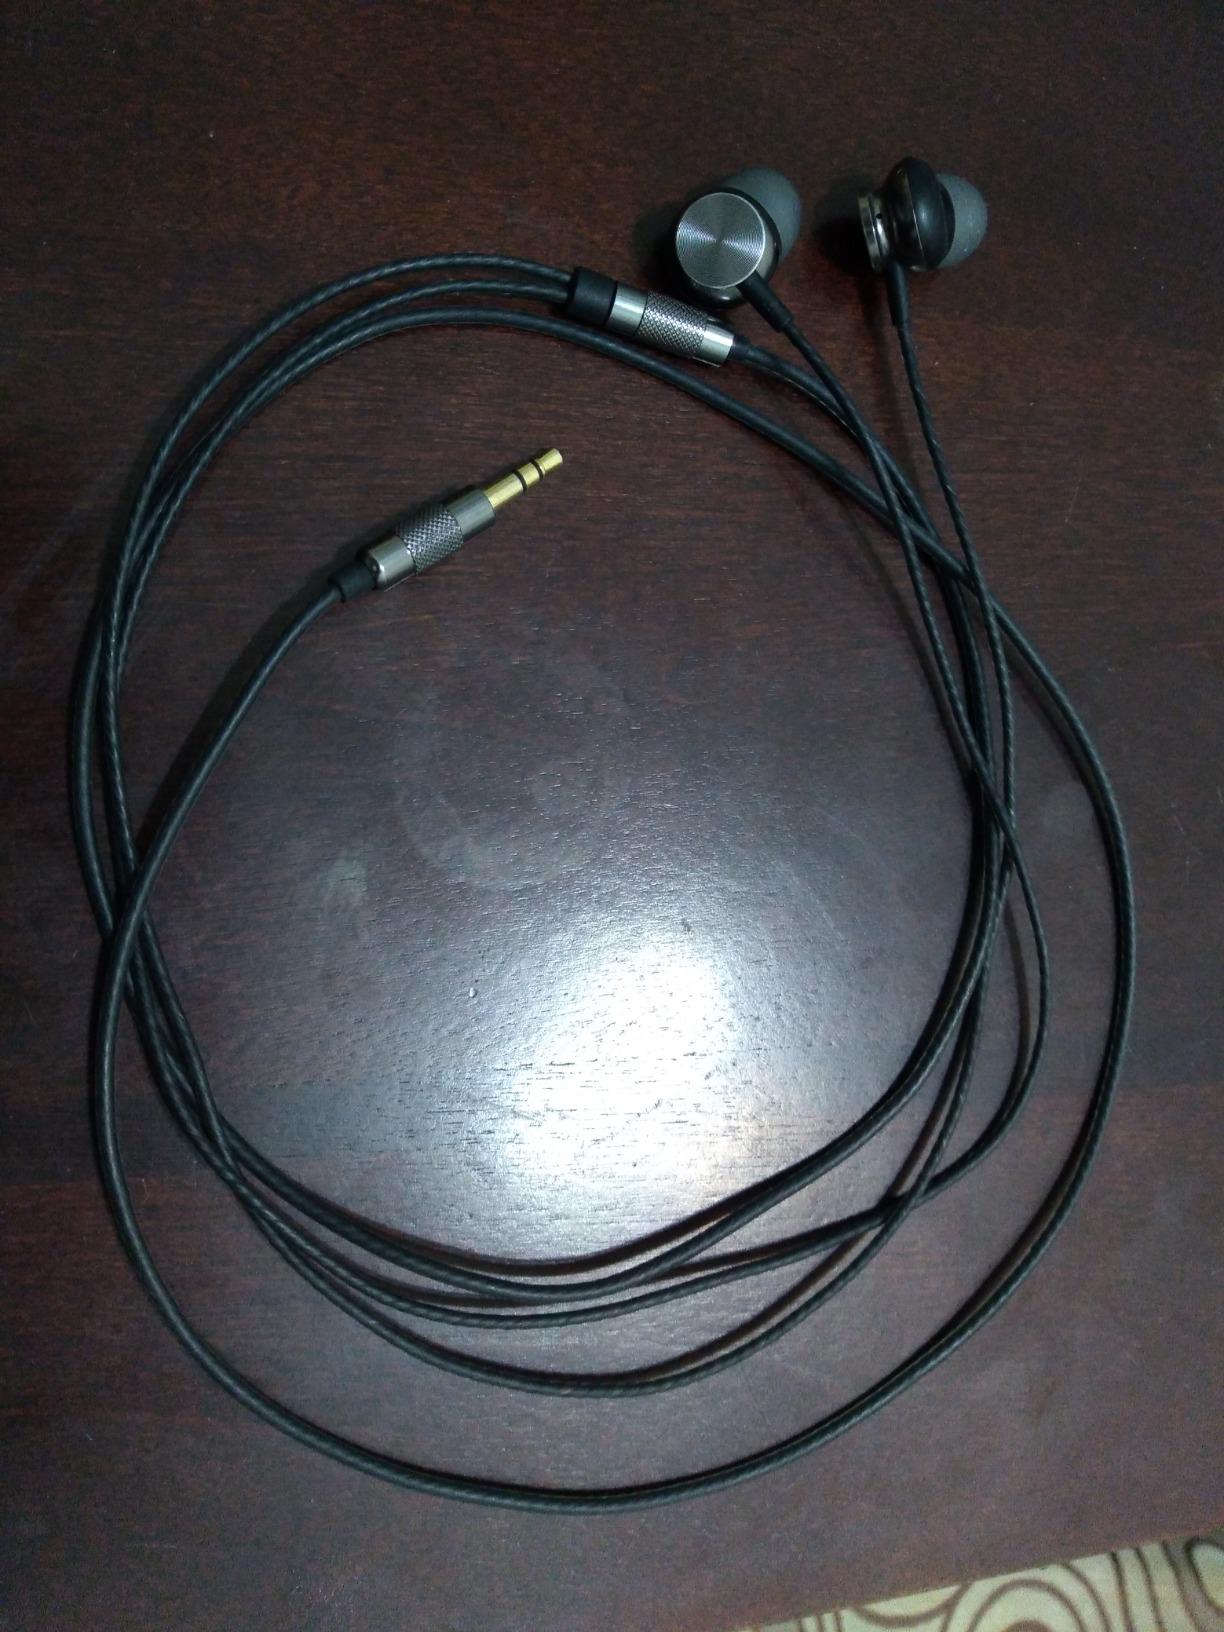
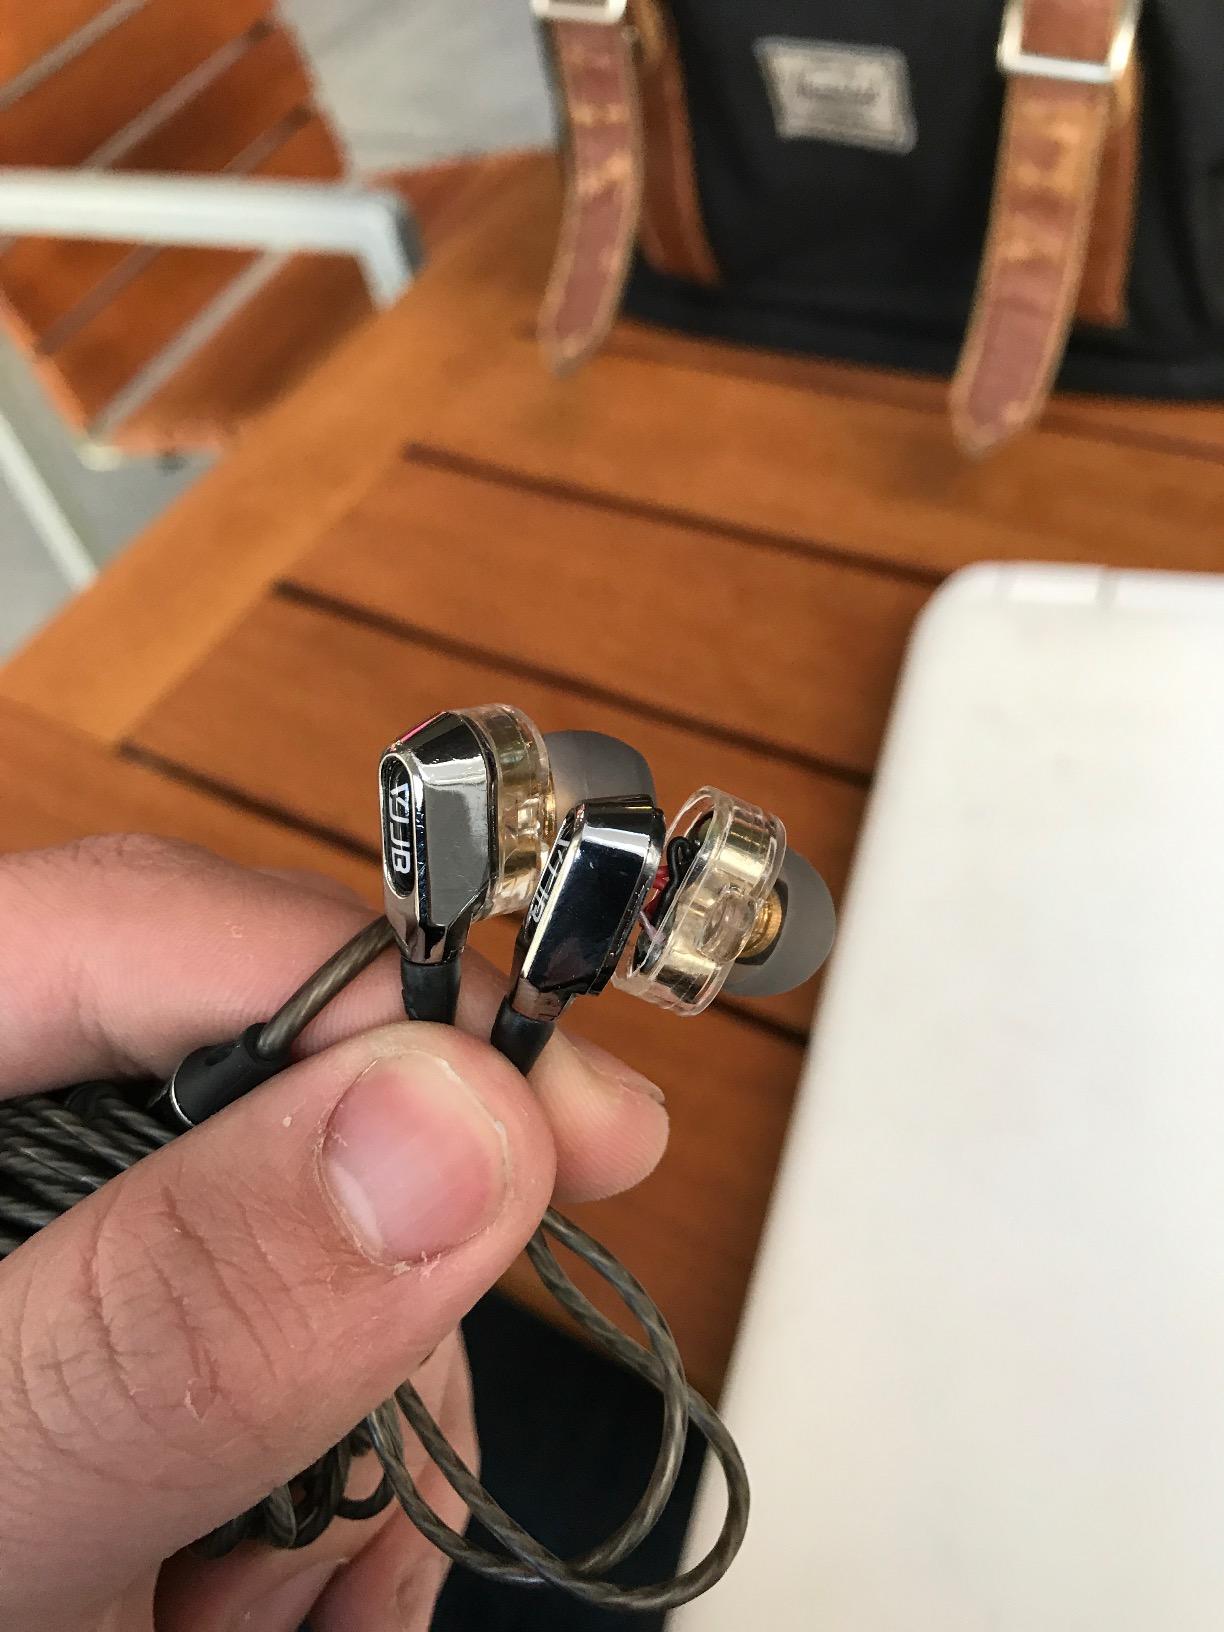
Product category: headphones
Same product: no